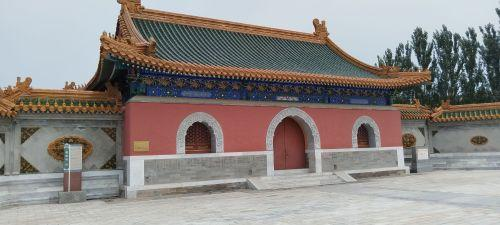
地标名称：德寿寺
所在城市：北京市·大兴区